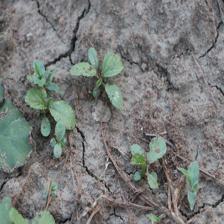
Label: BroadLeafWeed